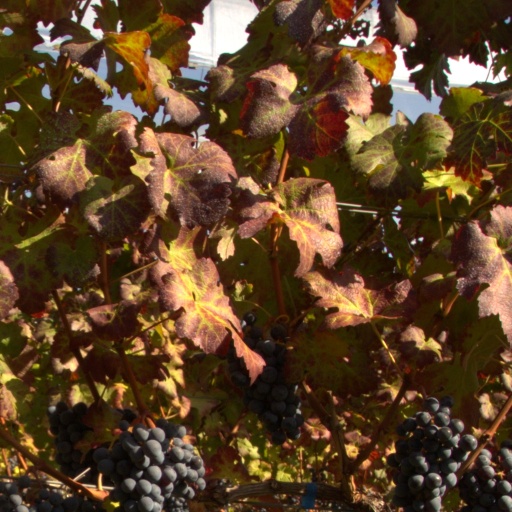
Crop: grape